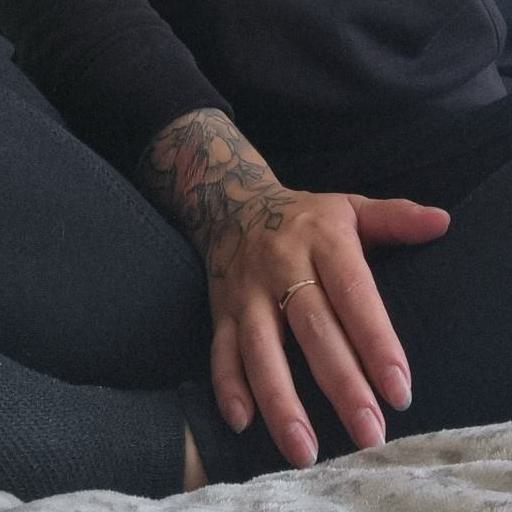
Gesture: no_gesture